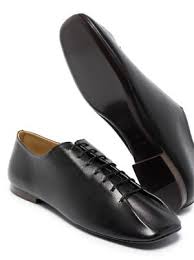
Label: Brogue